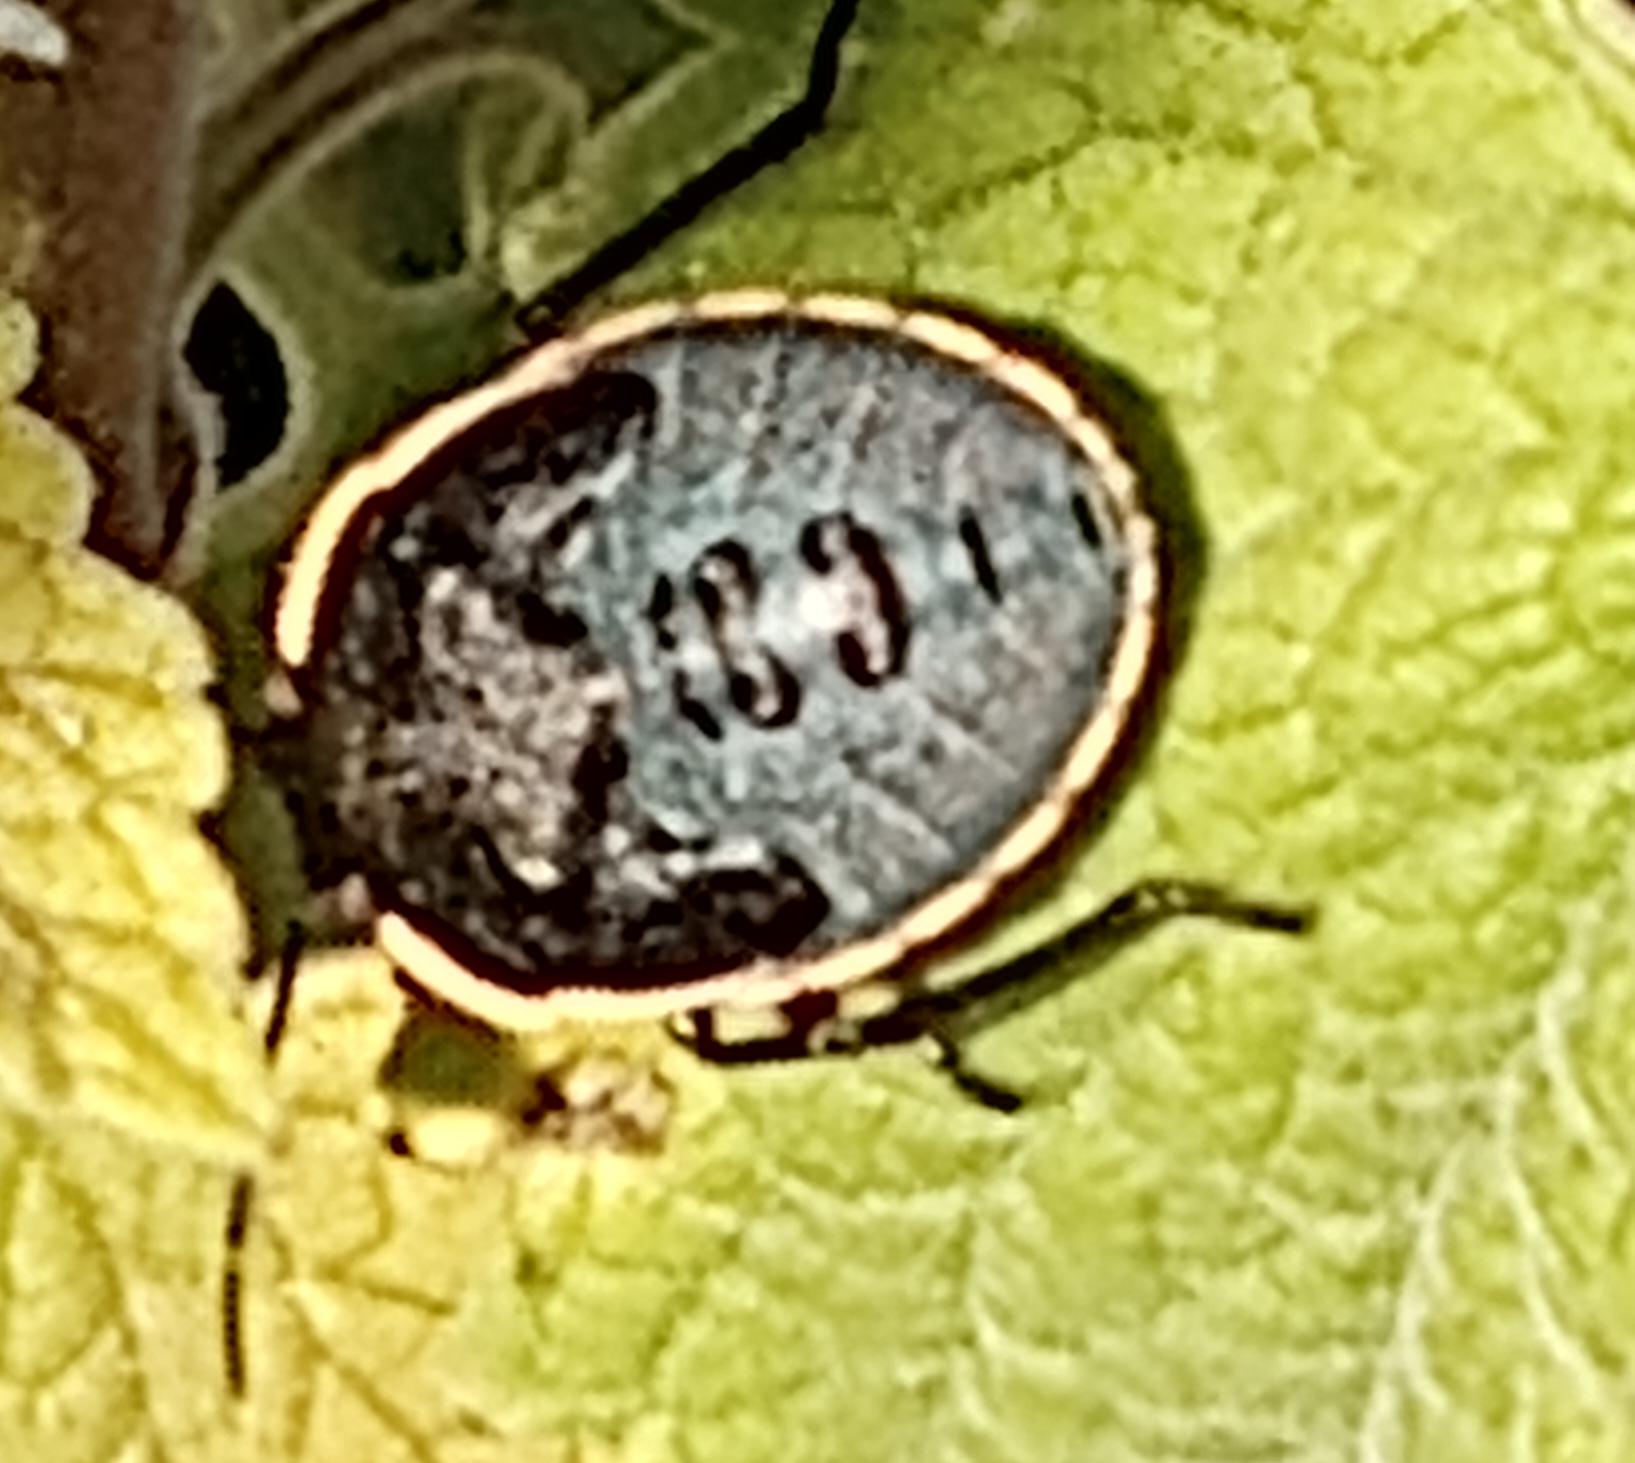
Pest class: stink_bug